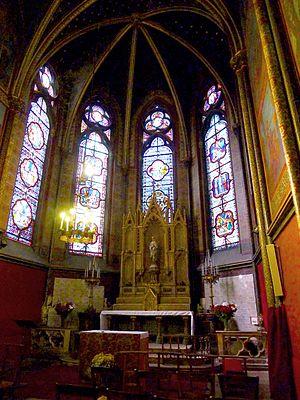
Basilique Sainte-Clotilde (chapelle de la vierge) - Paris VII
La basilique Sainte-Clotilde est une basilique de l'Église catholique romaine située parvis Maurice-Druon dans le 7ᵉ arrondissement de Paris, l'une des cinq basiliques mineures de Paris, élevée à ce rang par le pape Léon XIII en 1897.